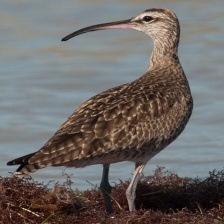
Species: WHIMBREL
Scientific name: NUMENIUS PHAEOPUS